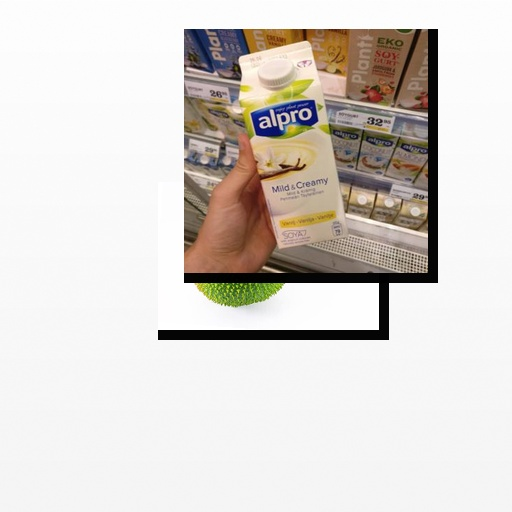
Food items: spiny_gourd, vanilla_soy_yogurt